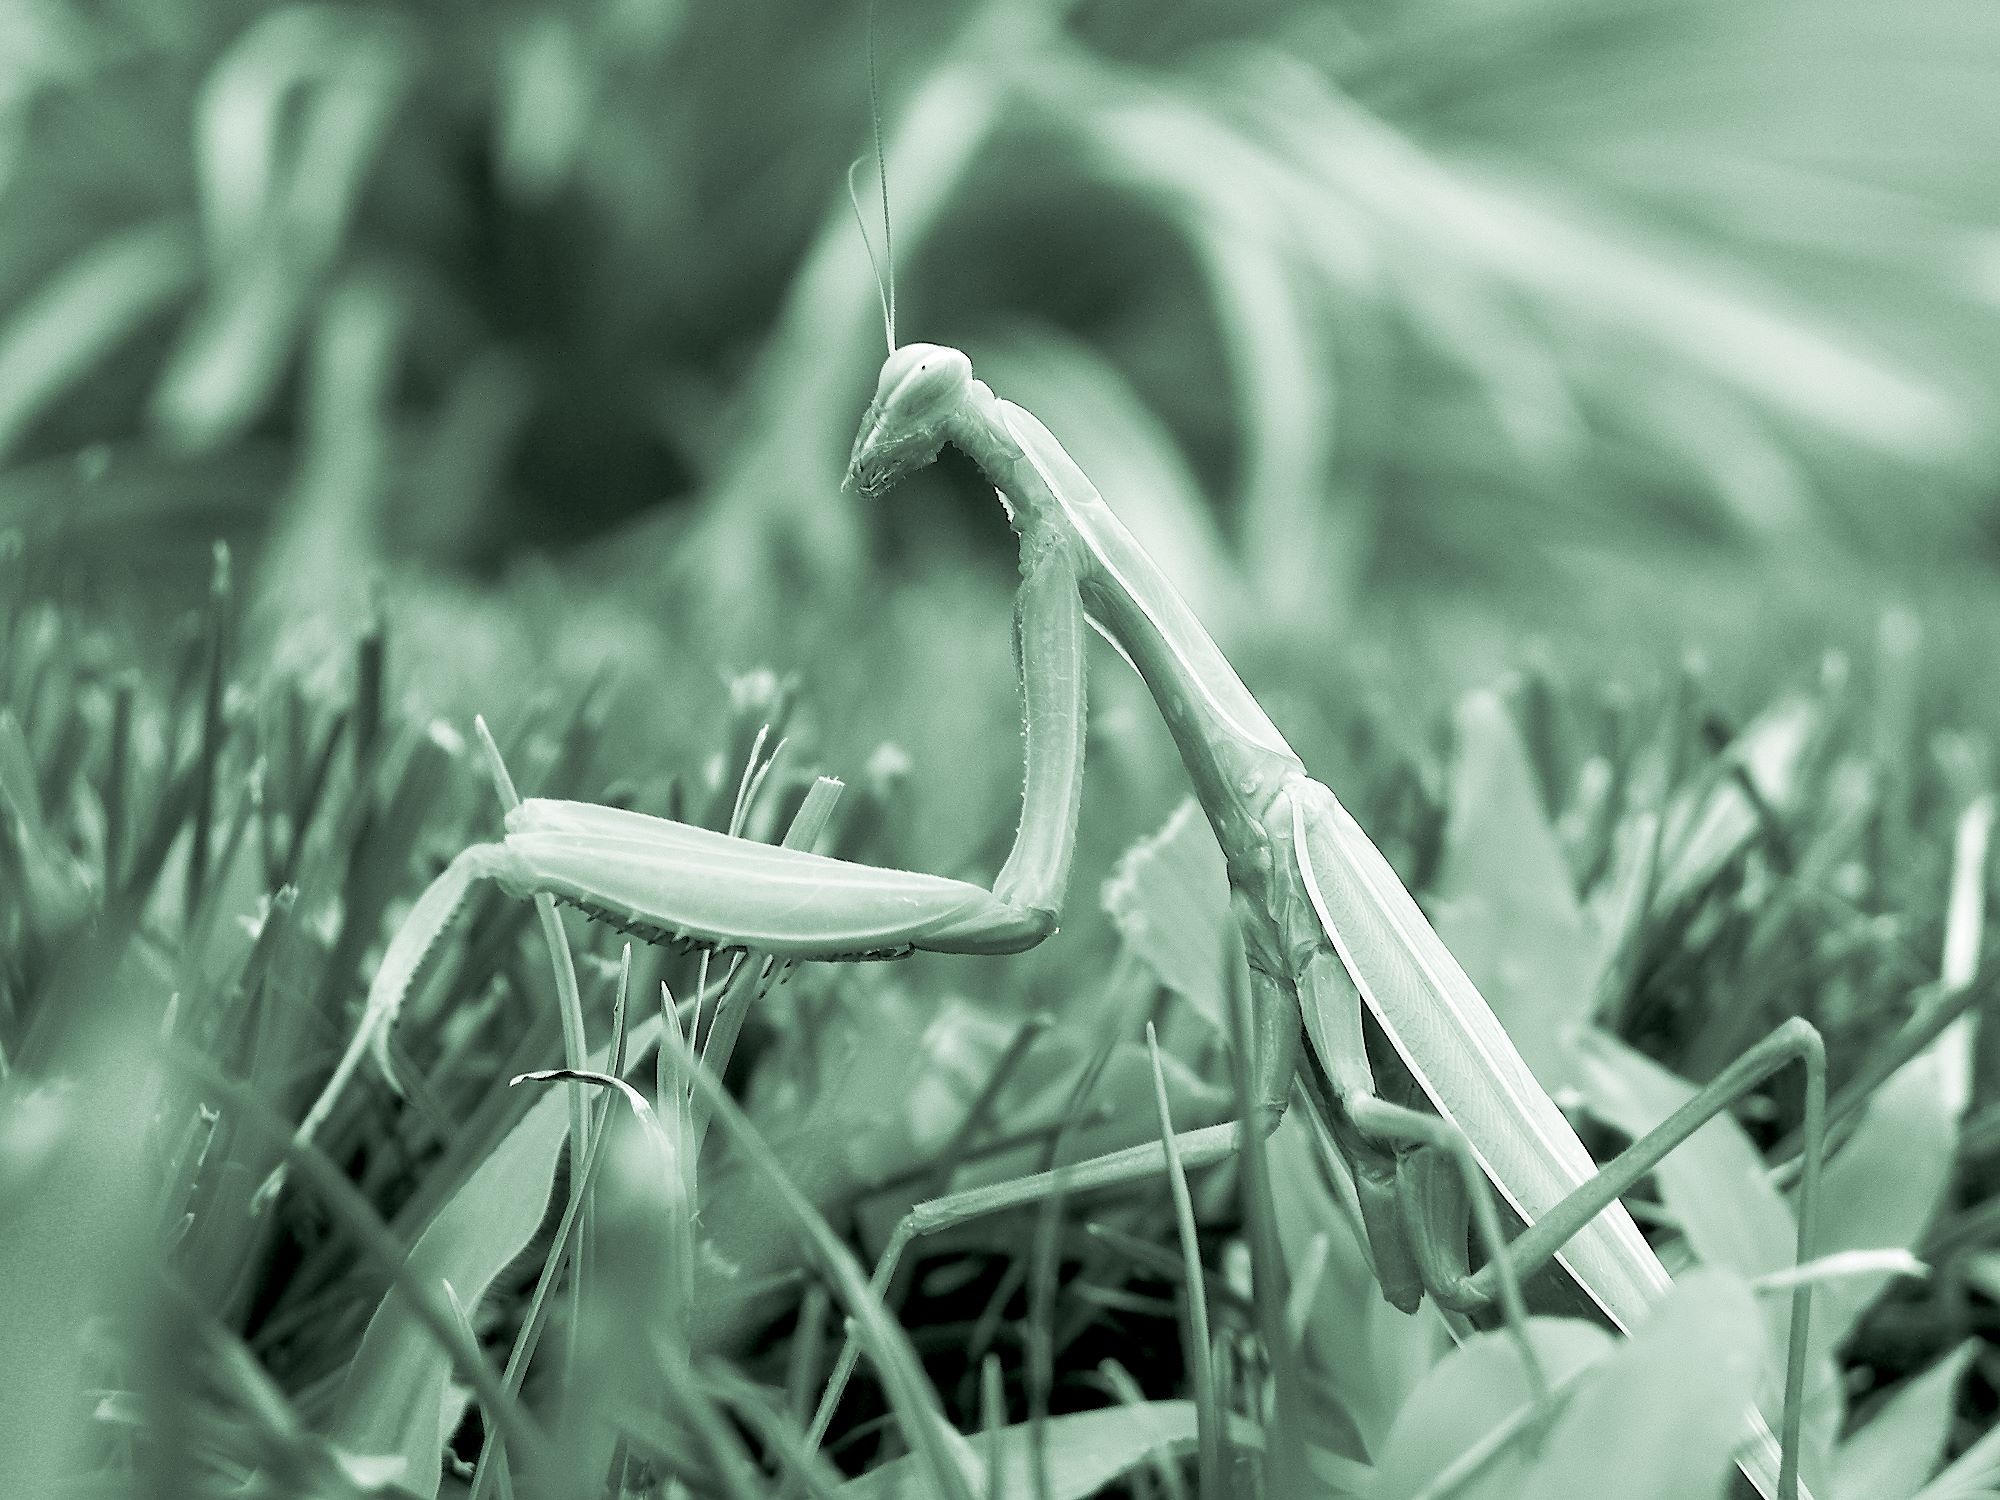
water, nature, grass, branch, black and white, plant, white, photography, leaf, flower, frost, green, insect, religion, monochrome, season, close up, mantis, freezing, macro photography, mantis religiosa, monochrome photography, mono color